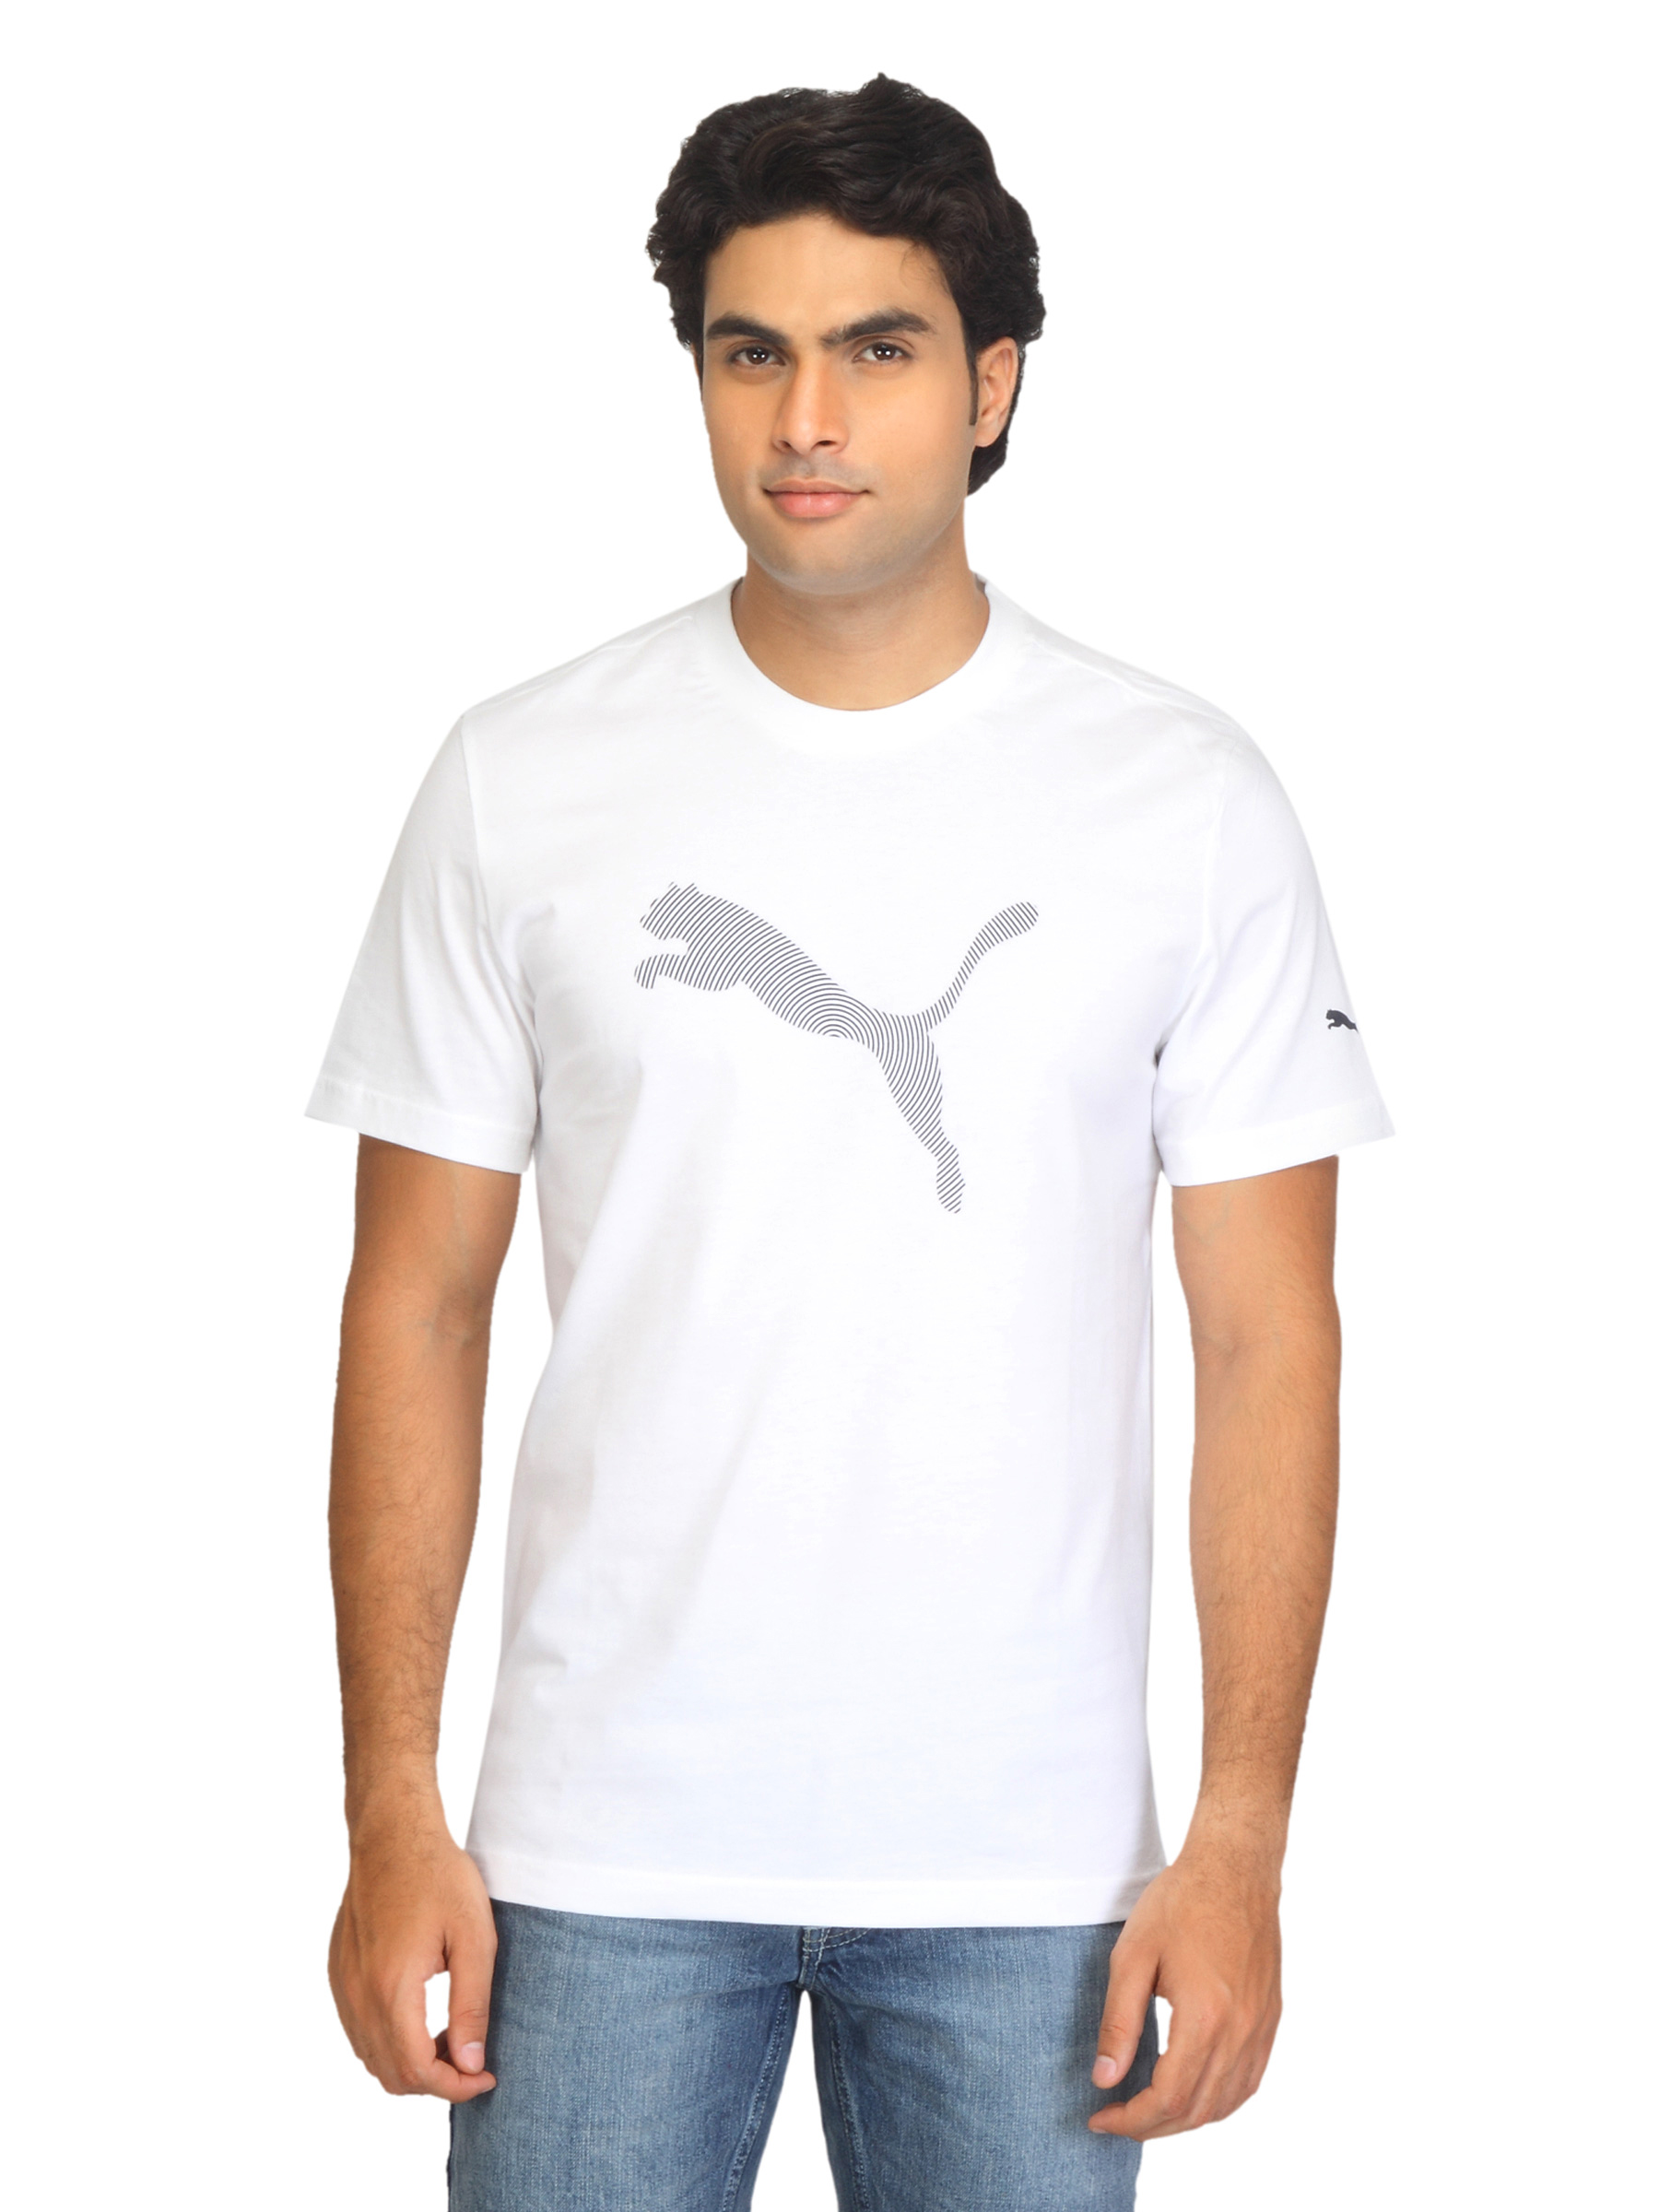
Puma Men Dizzy Graphic White T-shirt
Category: Apparel / Topwear / Tshirts
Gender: Men
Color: White
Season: Summer 2012
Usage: Casual